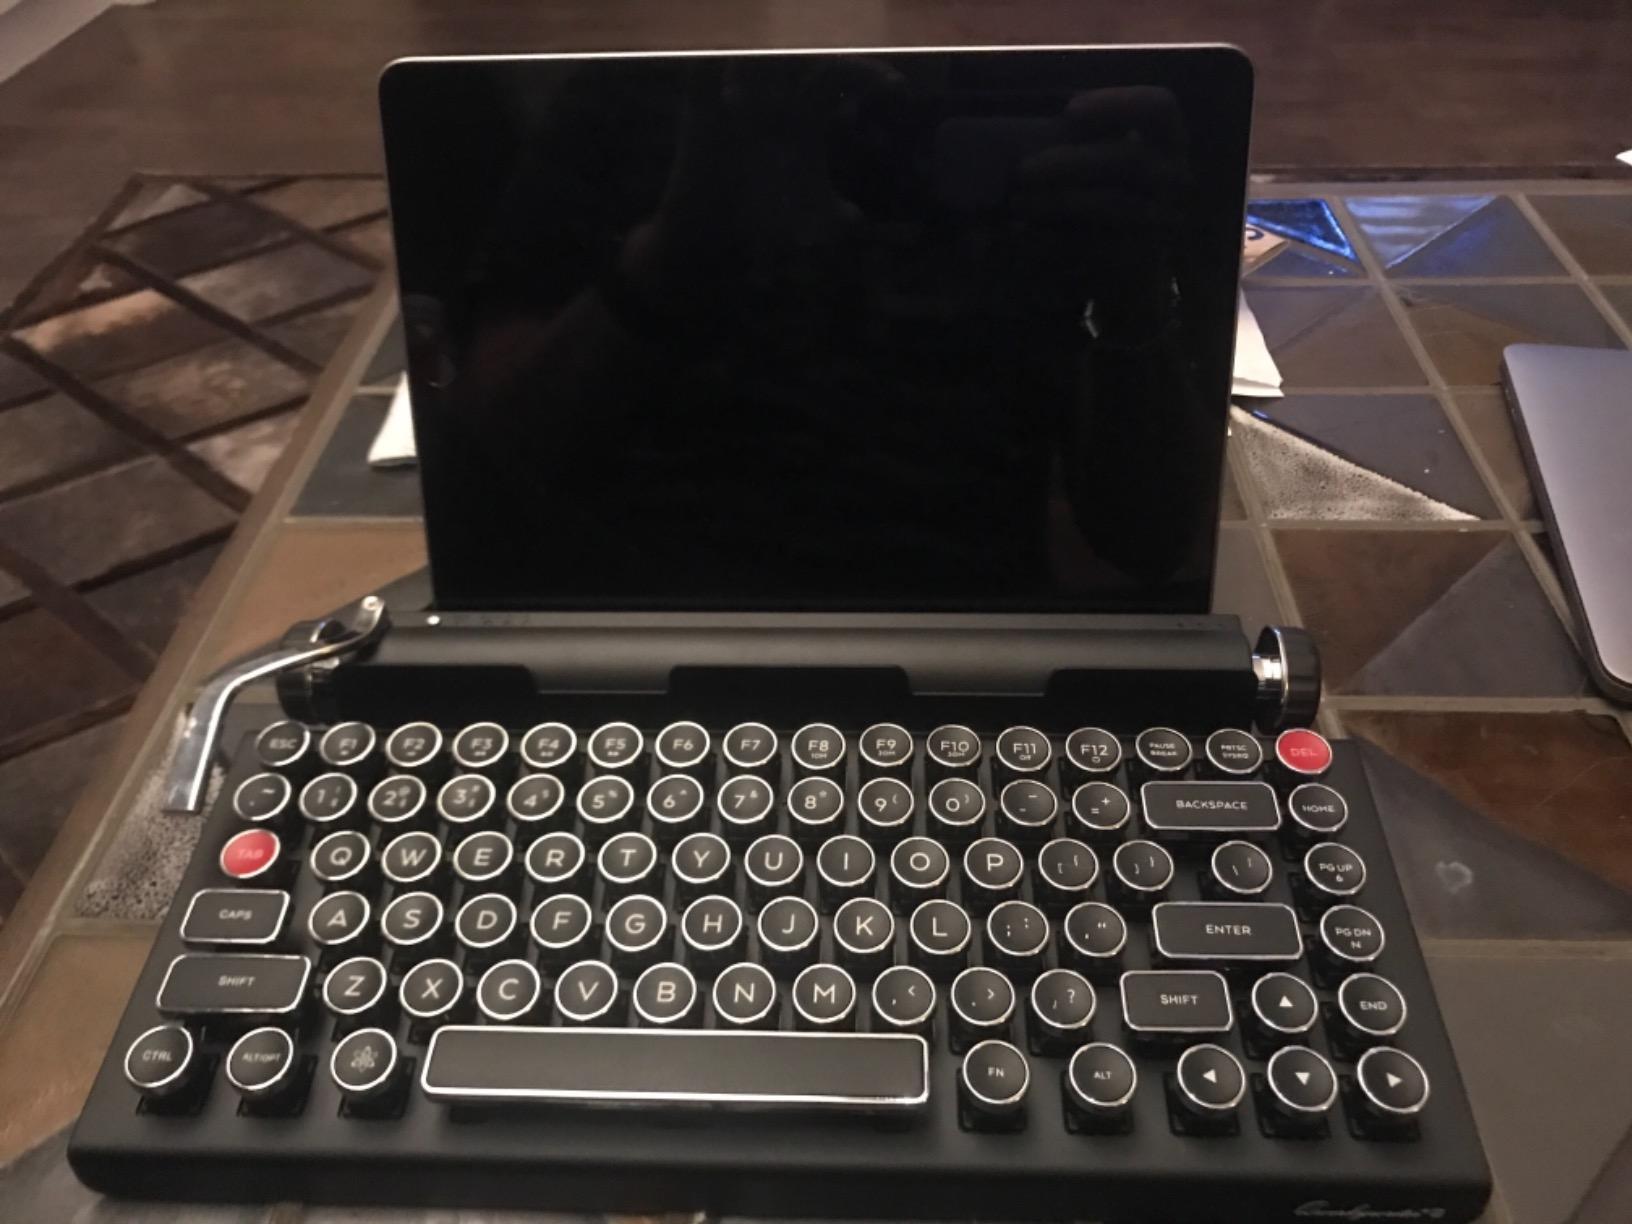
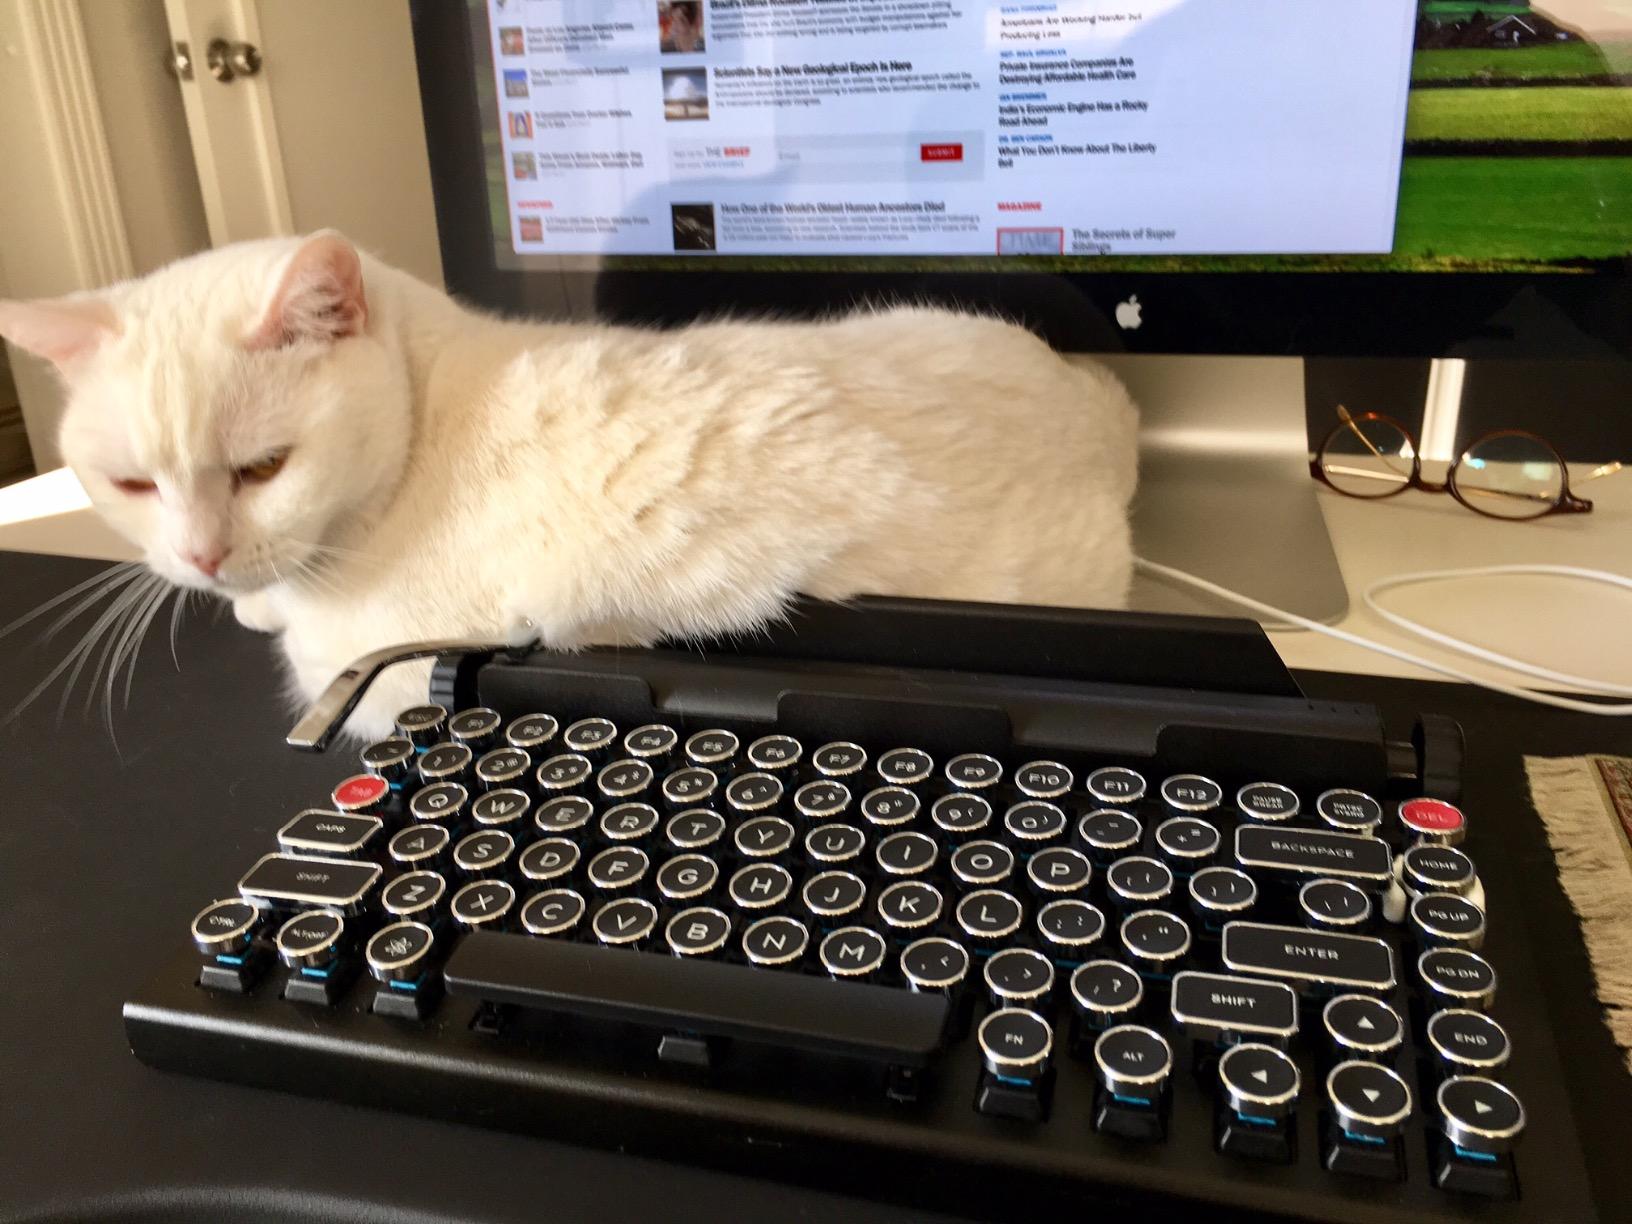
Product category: keyboard
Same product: yes